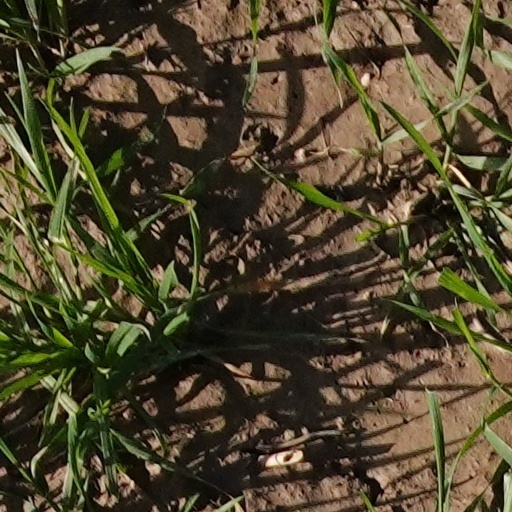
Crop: wheat